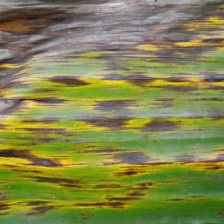
Label: sigatoka